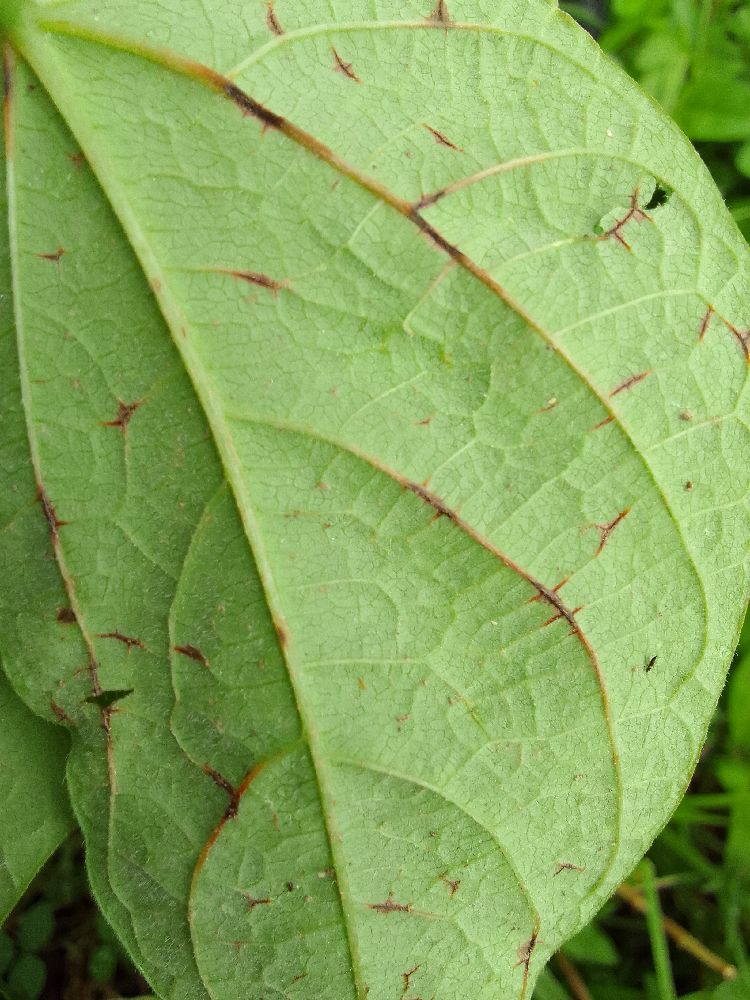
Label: anthracnose